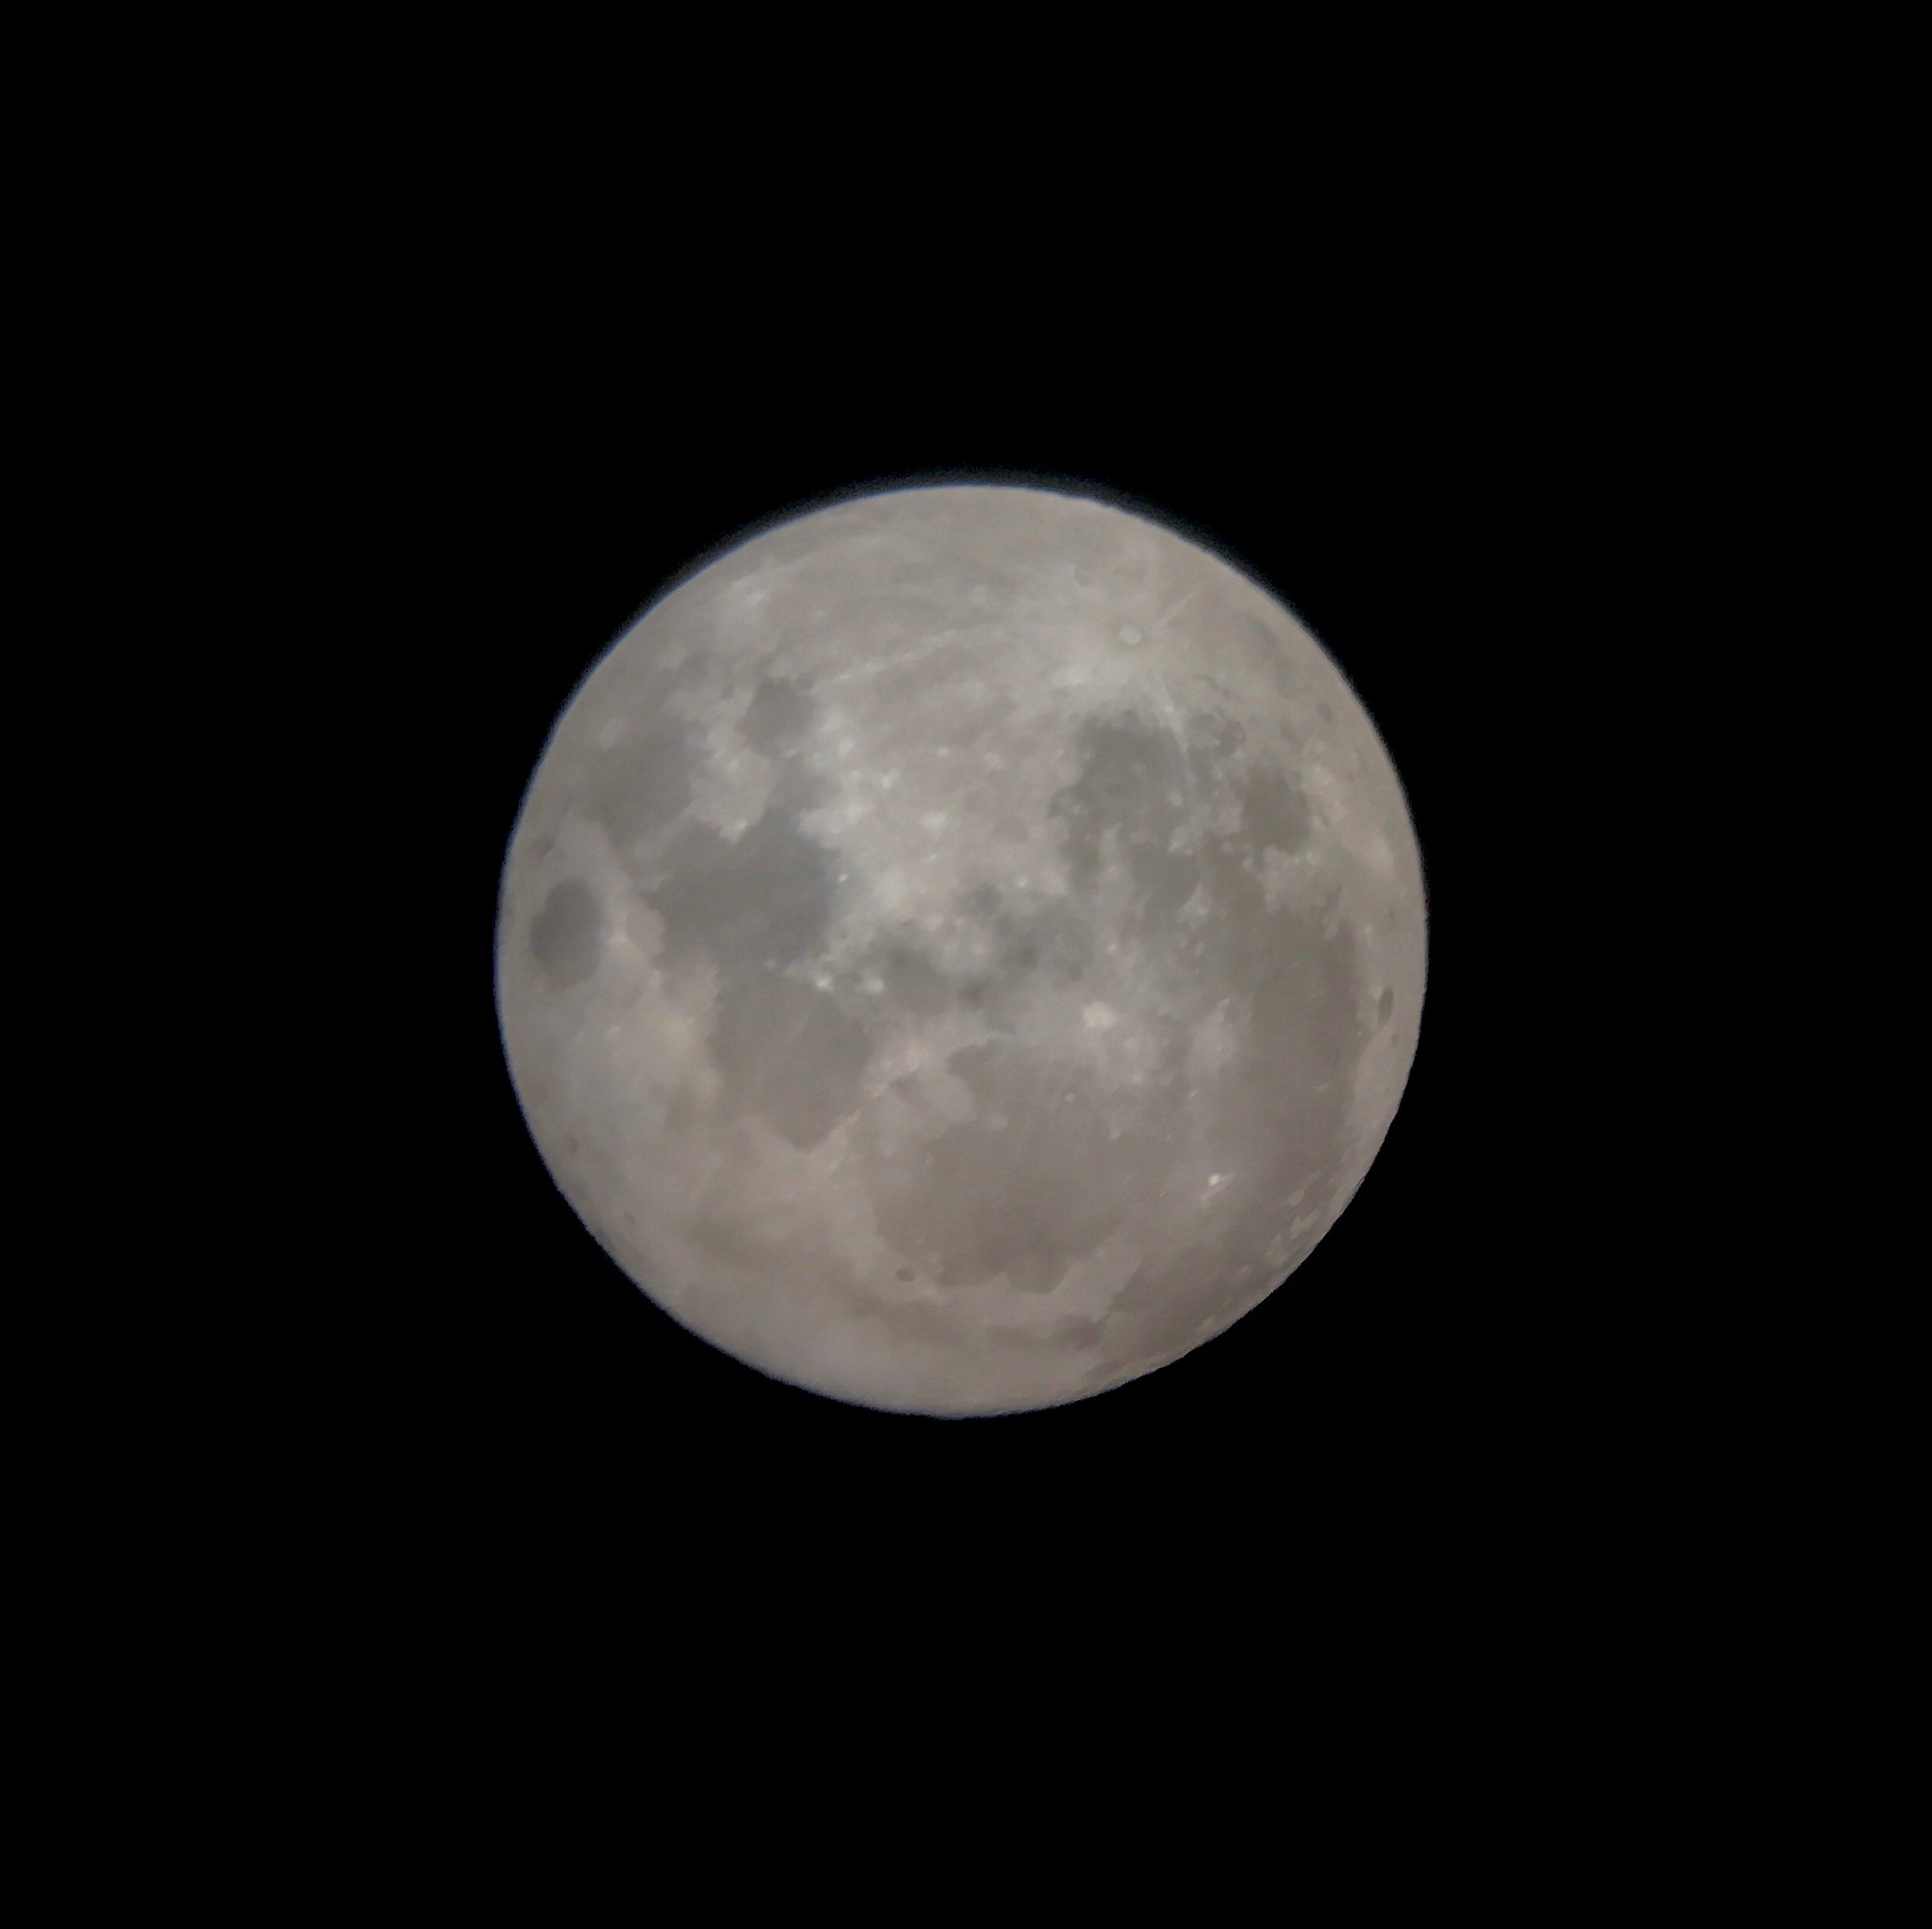
atmosphere, moon, full moon, circle, astronomical object, celestial event